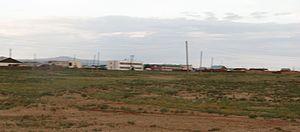
Guchin-Us est un sum de la l'aïmag d'Övörkhangai, en Mongolie.